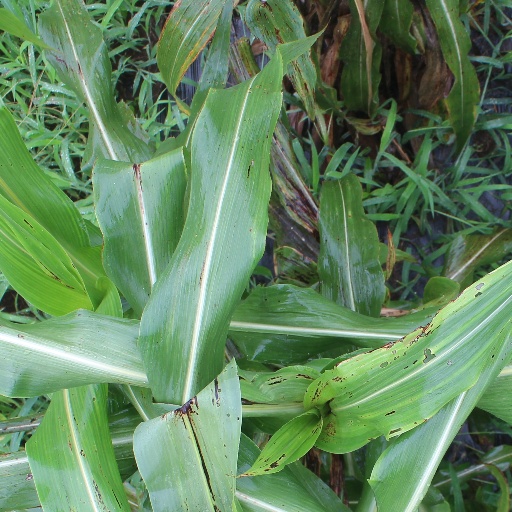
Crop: sorghum